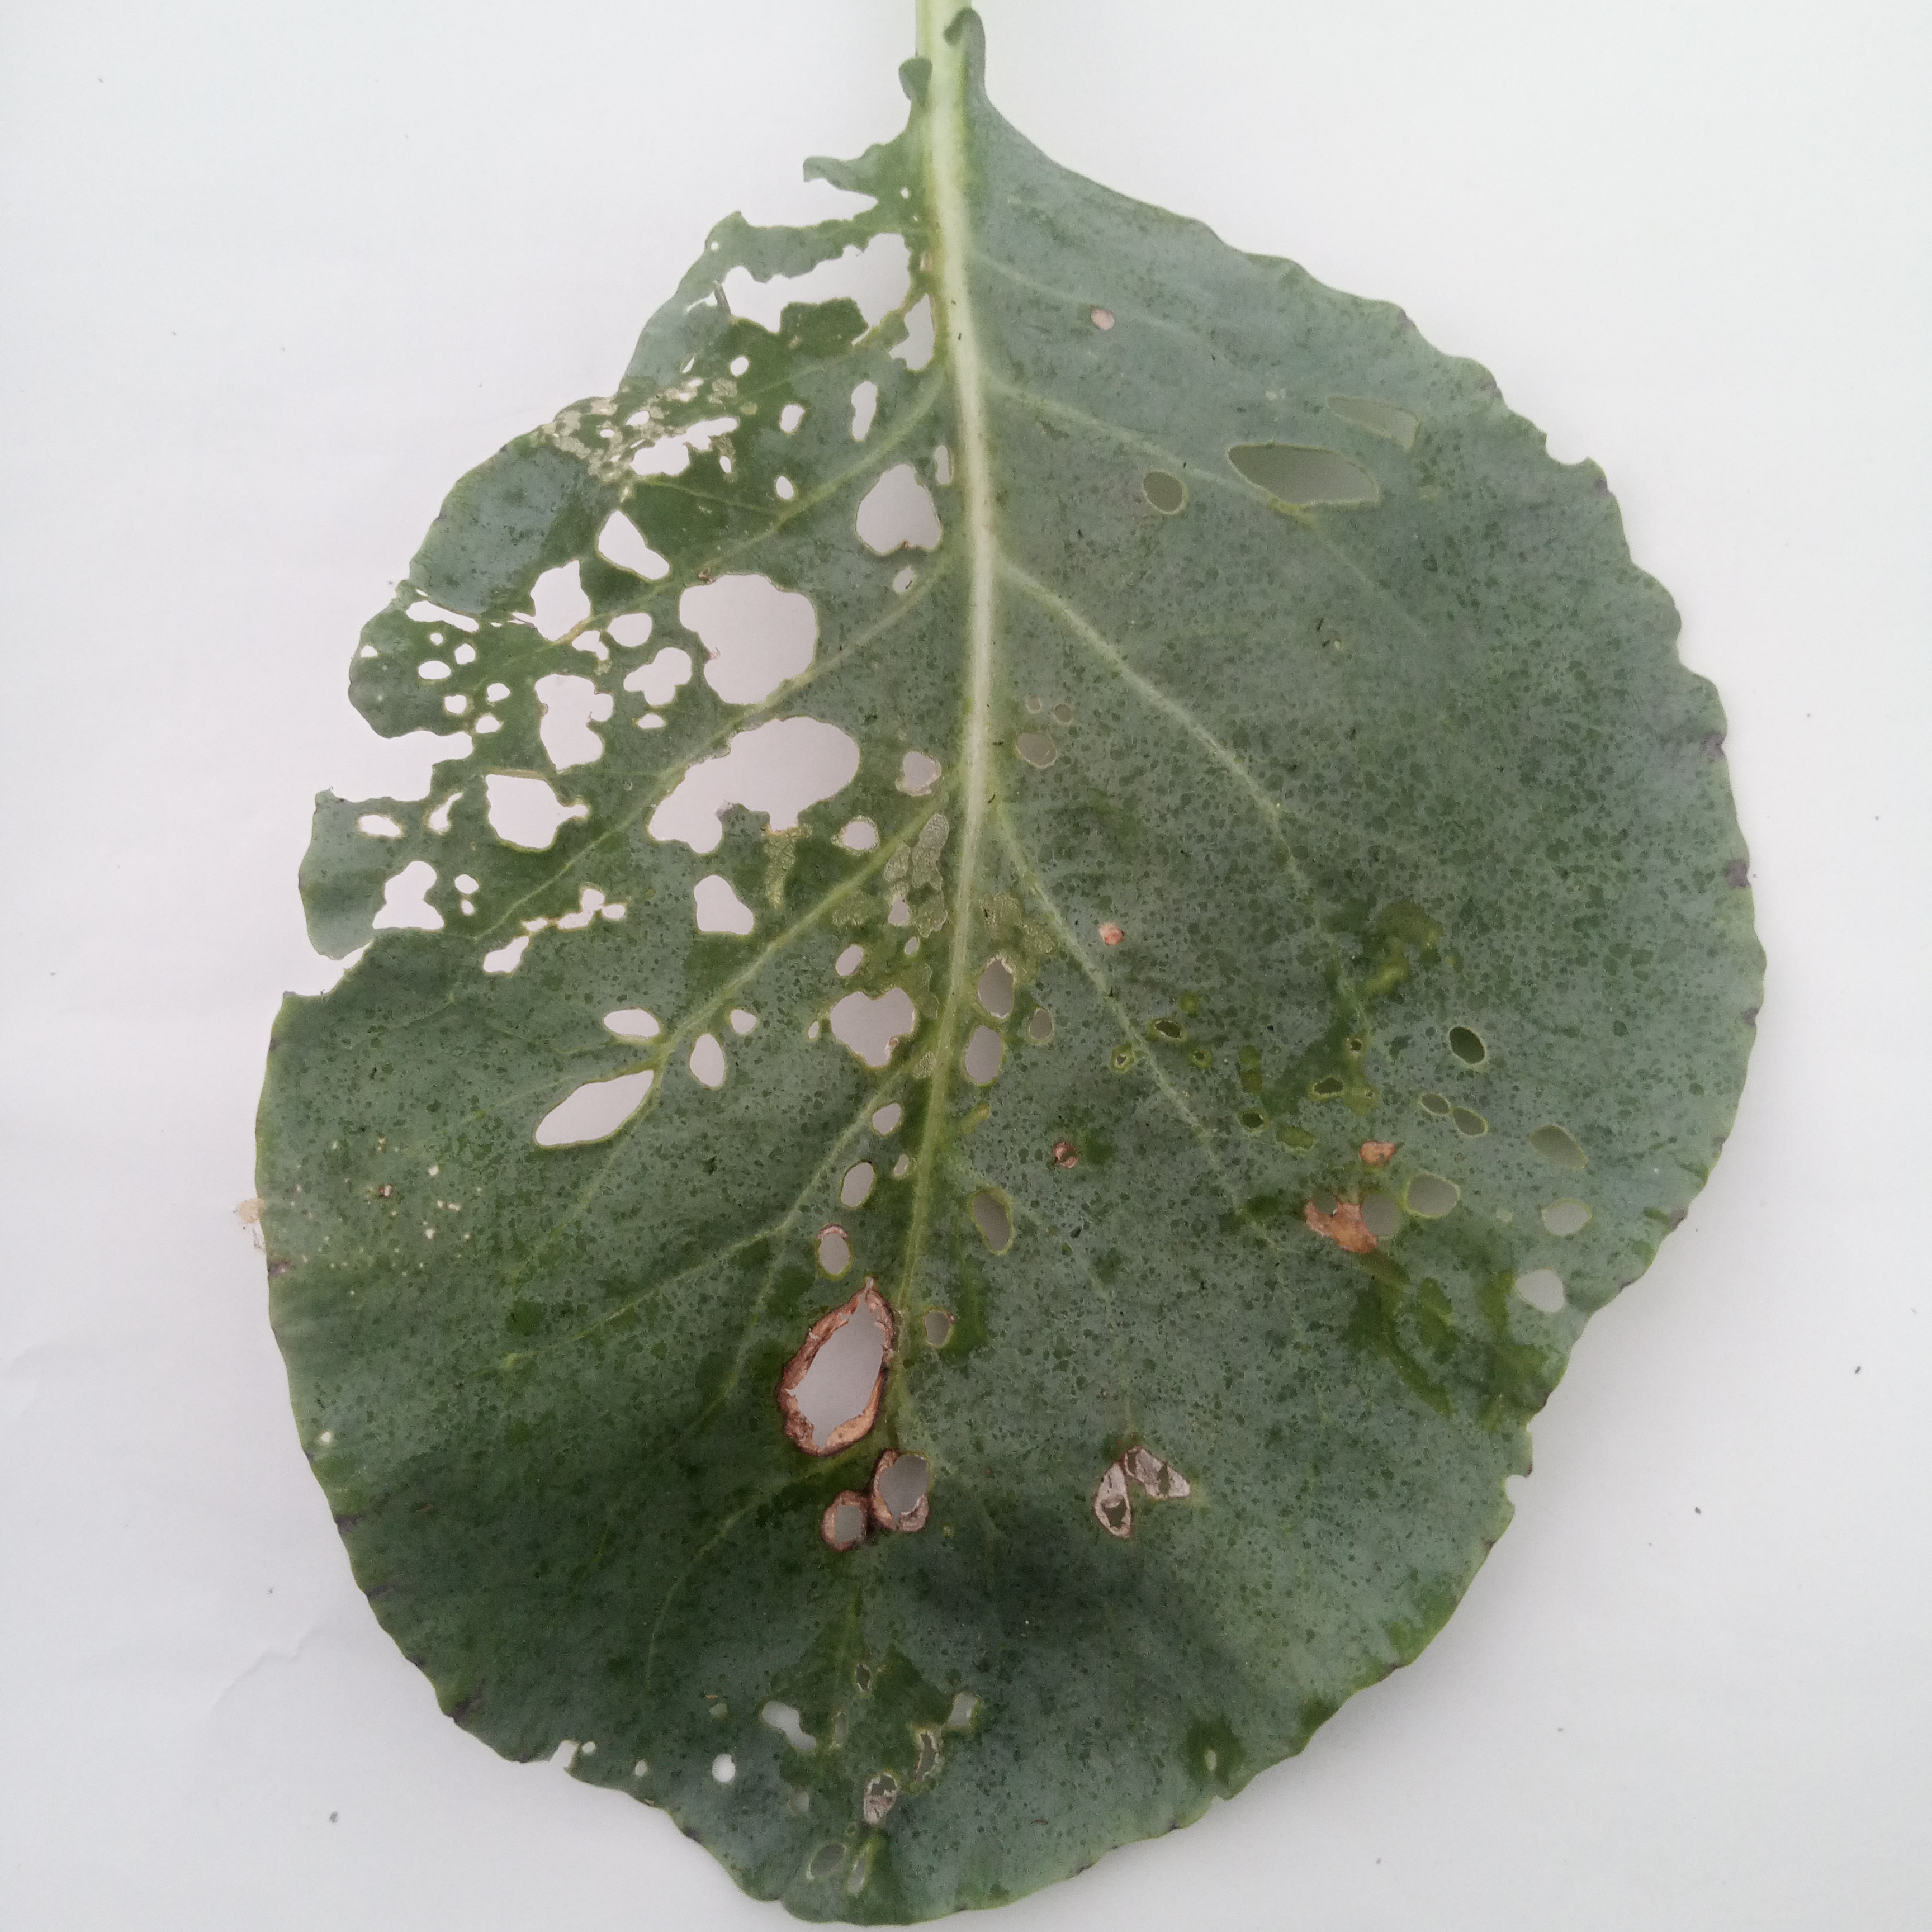
Label: Insect Hole